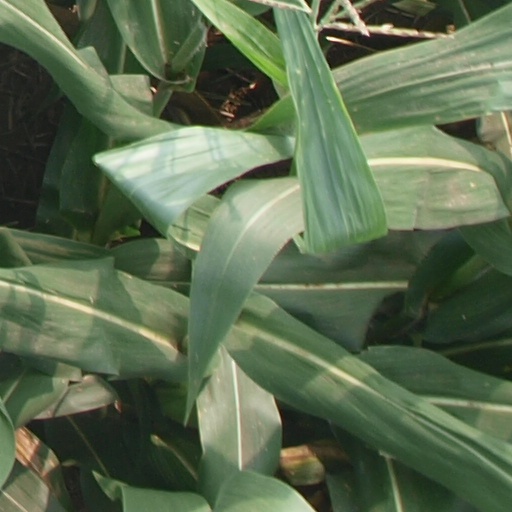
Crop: maize; corn